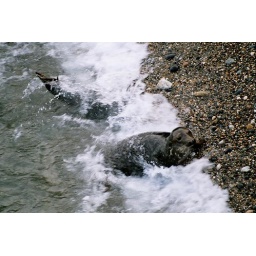
wild seals at wicklow head play and flirt in the water and on the pebble beach at Wicklow head in October.